Madrid bid for the 2020 Summer Olympics

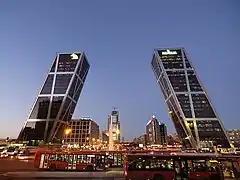
The Puerta de Europa buildings at Plaza de Castilla

The only time that the Olympic Games were hosted in Spain was in 1992 when Barcelona hosted the XXV Olympiad. This was the only time the Olympic Games were staged in Spain. Madrid was nominated by the Spanish Olympic Committee on June 1, 2011. It was then approved by the government a month later.